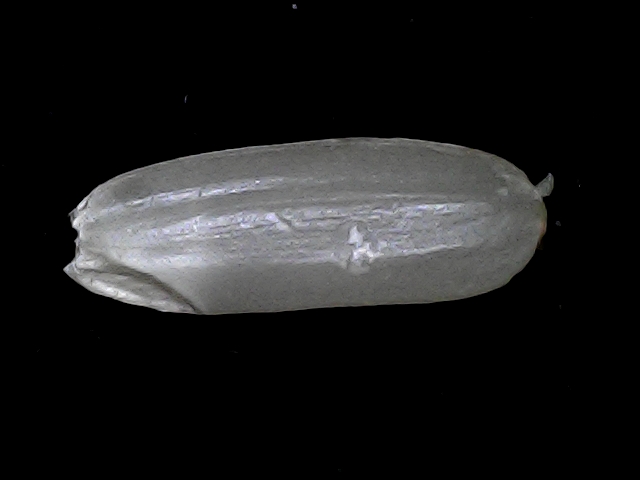
Rice variety: BRRI67